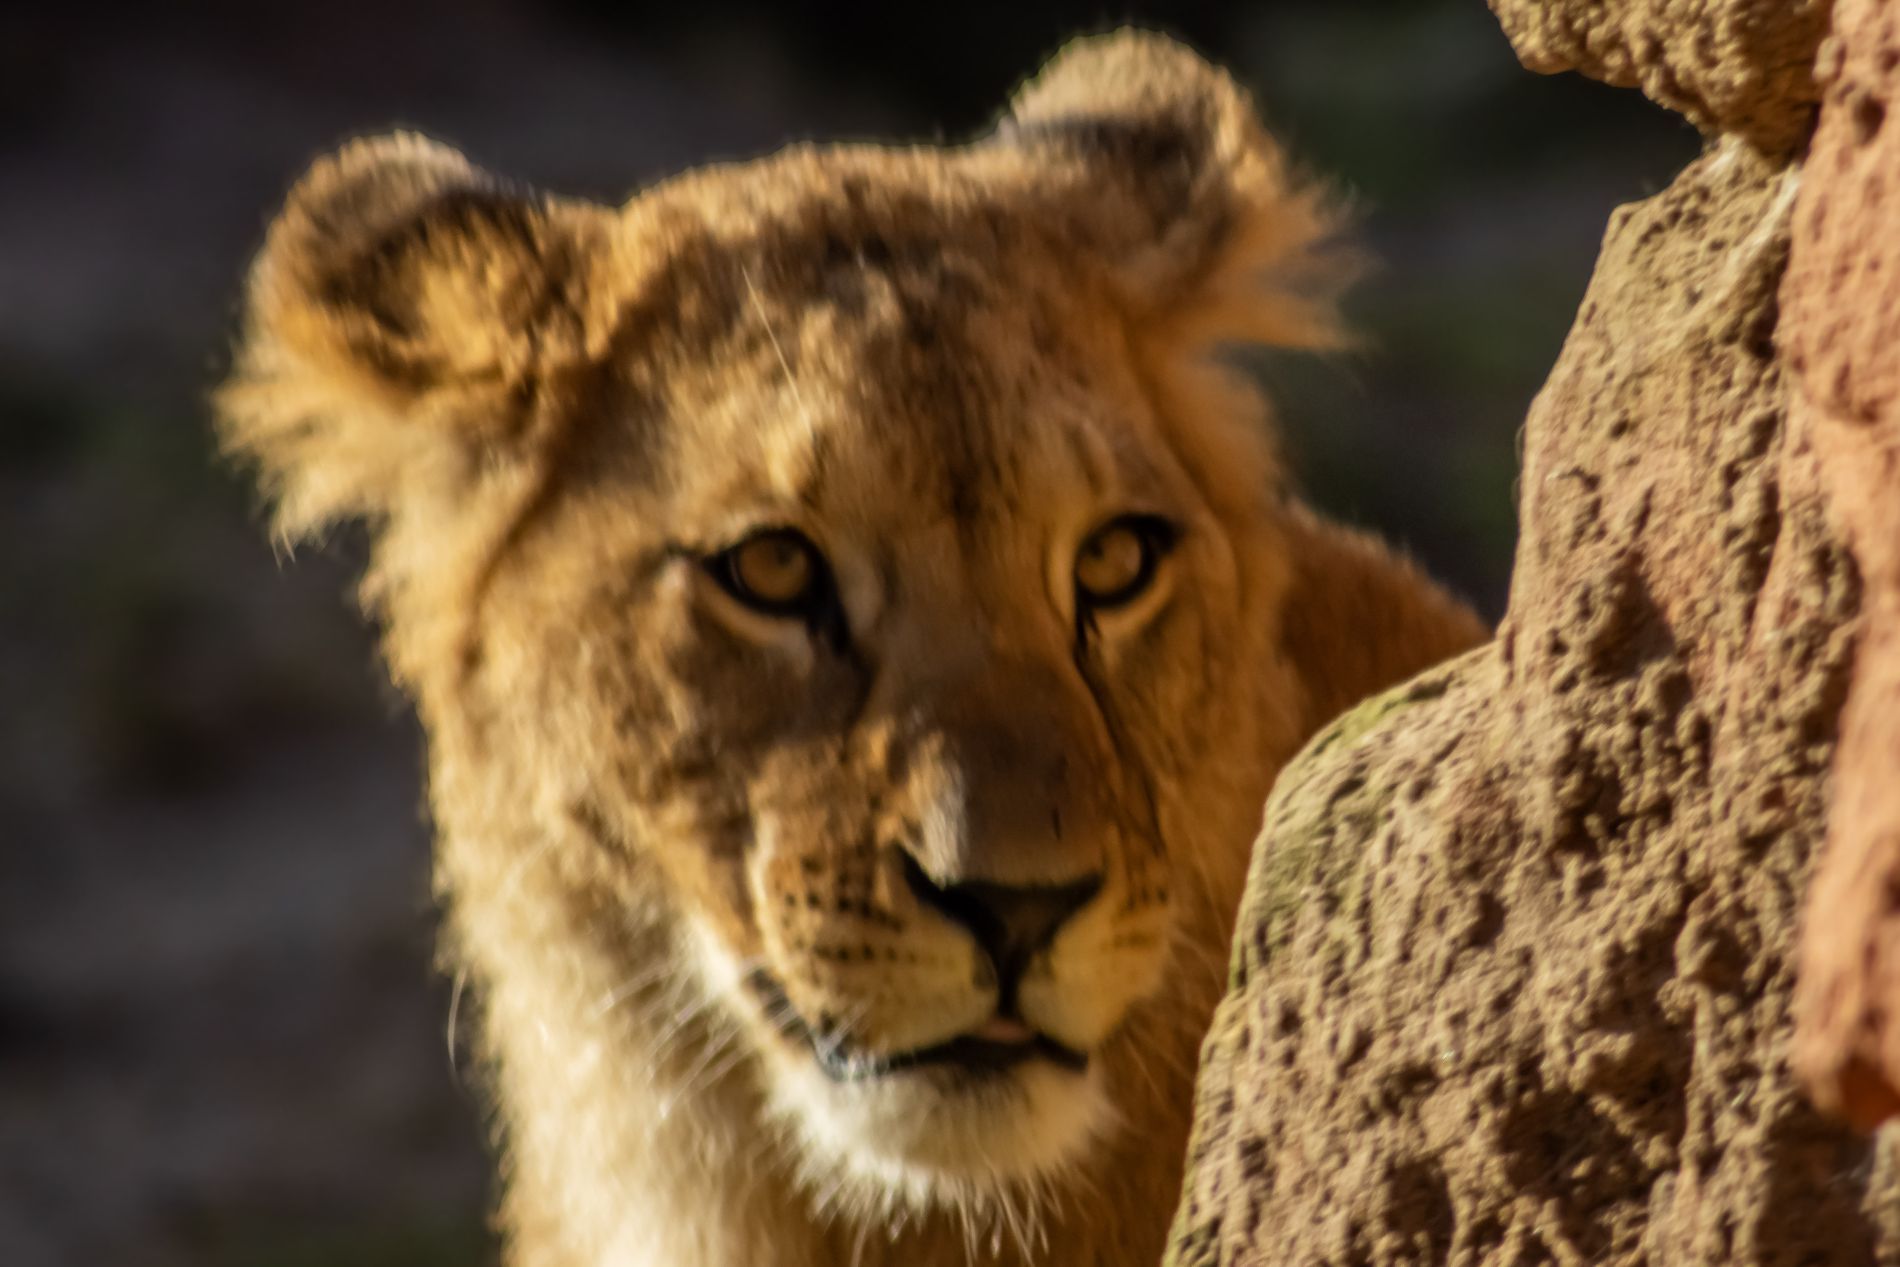
A Lioness in the Wild
The photograph is of a lioness in the wild seemingly sneaking behind a big rock, while the background is blurred.
An extremely close shot taken at an eye level camera angle of the lioness seemingly looking intently with anticipation at something. The atmosphere is scary.
Labels: Animal, Lion, Mammal, Wildlife, Background, Rock
Camera: Canon Canon EOS 90D
Lens: EF75-300mm f/4-5.6
Aperture: F7.1
Exposure: 1/500 sec
ISO: 400
Focal length: 300.0 mm